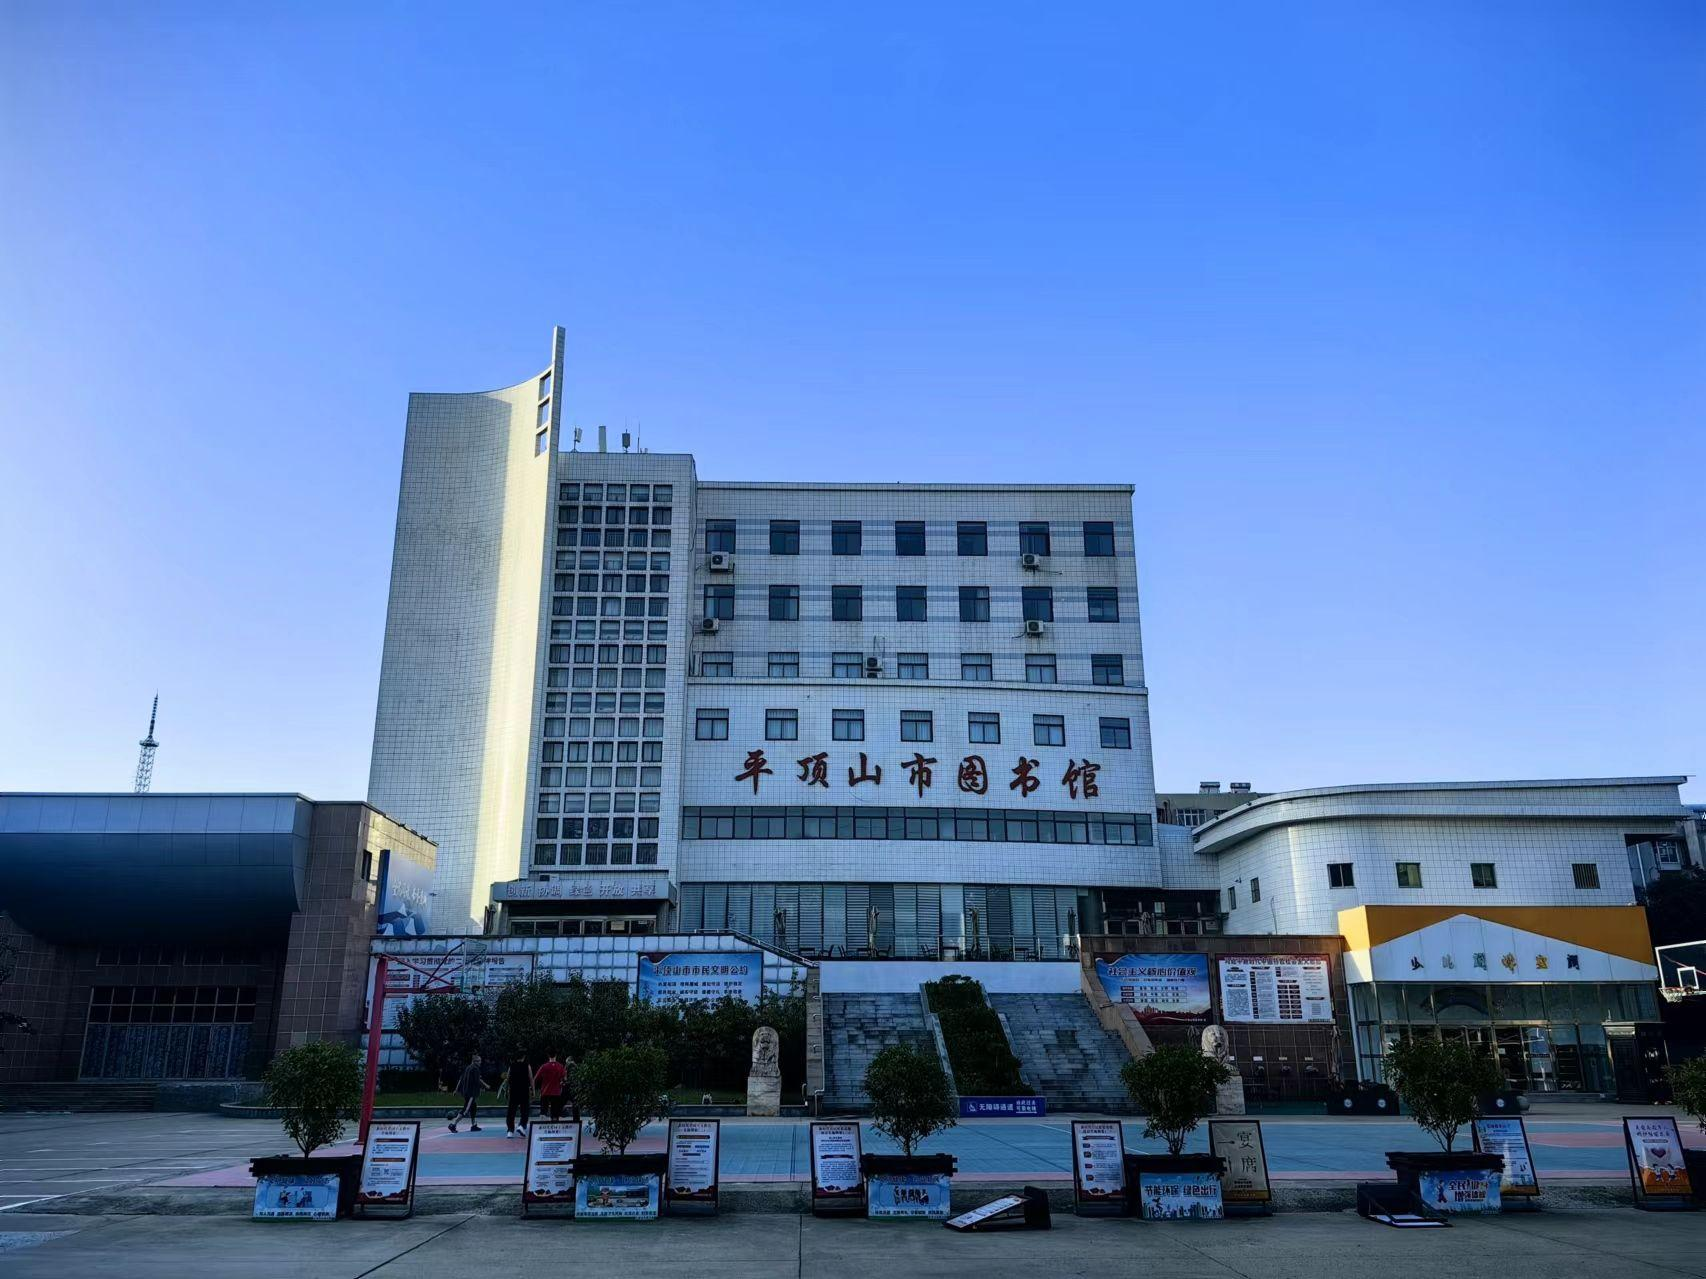
地标名称：平顶山市图书馆
所在城市：平顶山市·湛河区